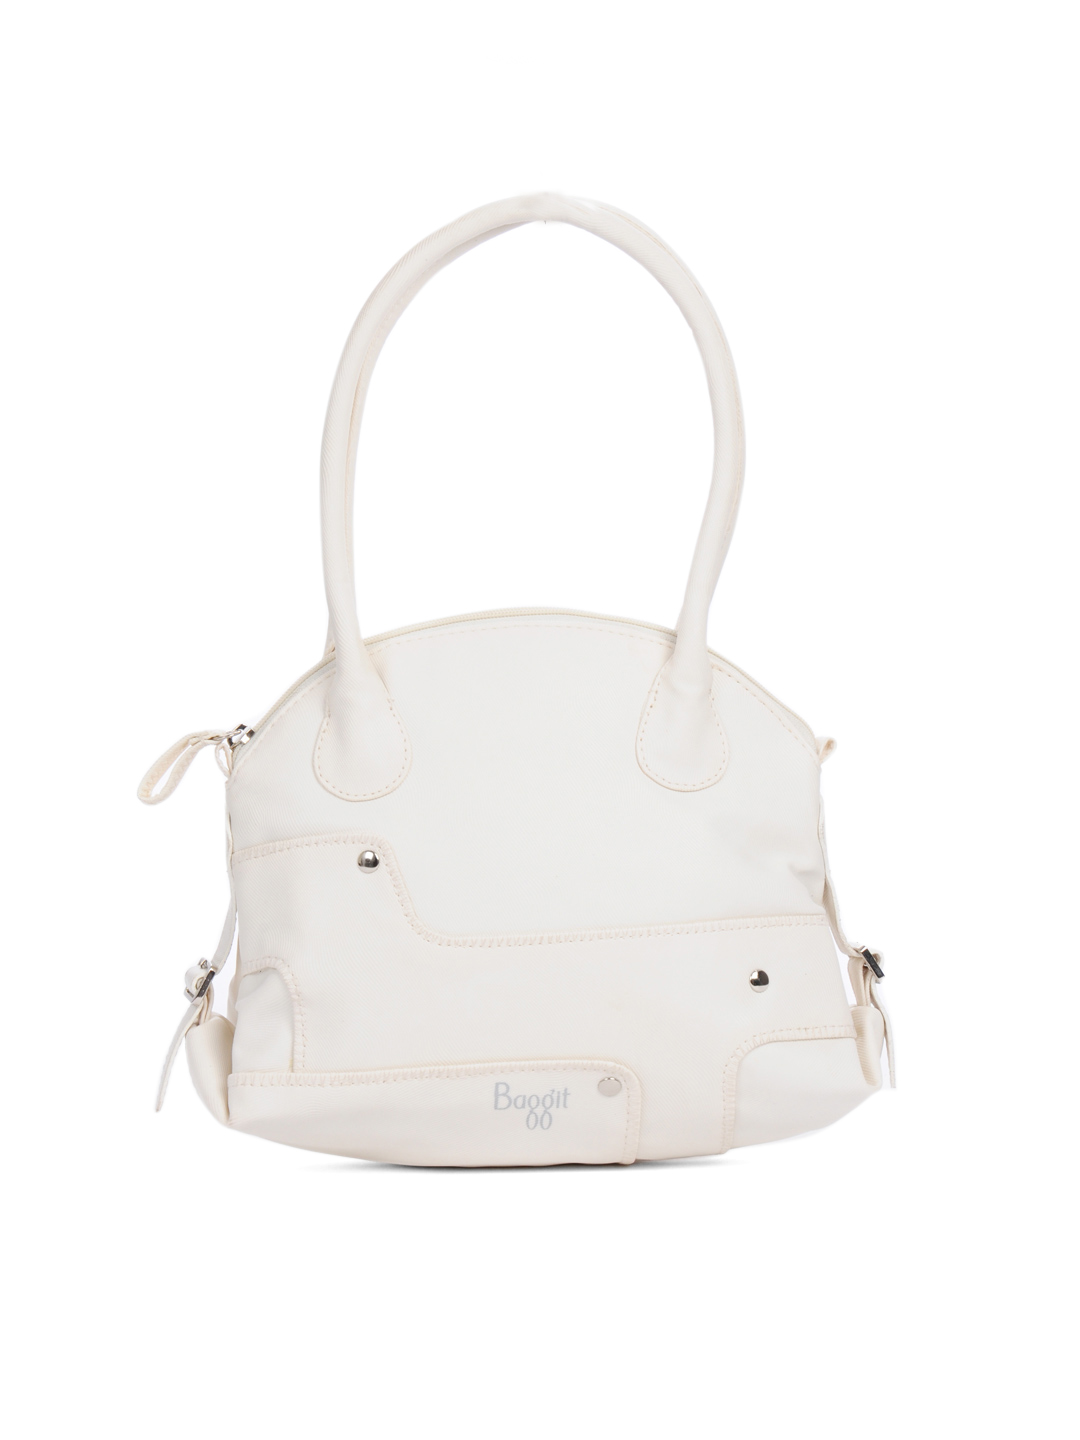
Baggit Women Babe Opart White Handbag
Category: Accessories / Bags / Handbags
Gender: Women
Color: White
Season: Winter 2015
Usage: Casual